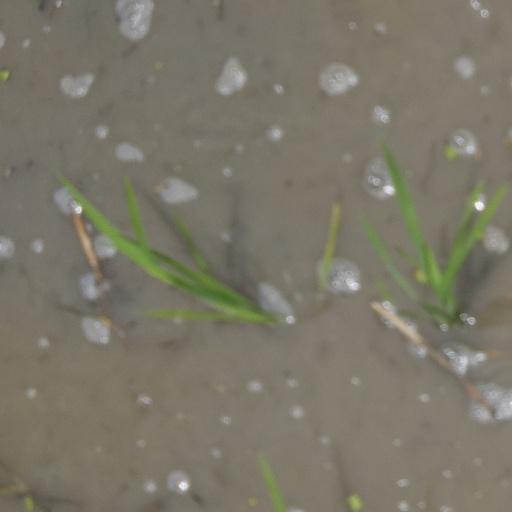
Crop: rice